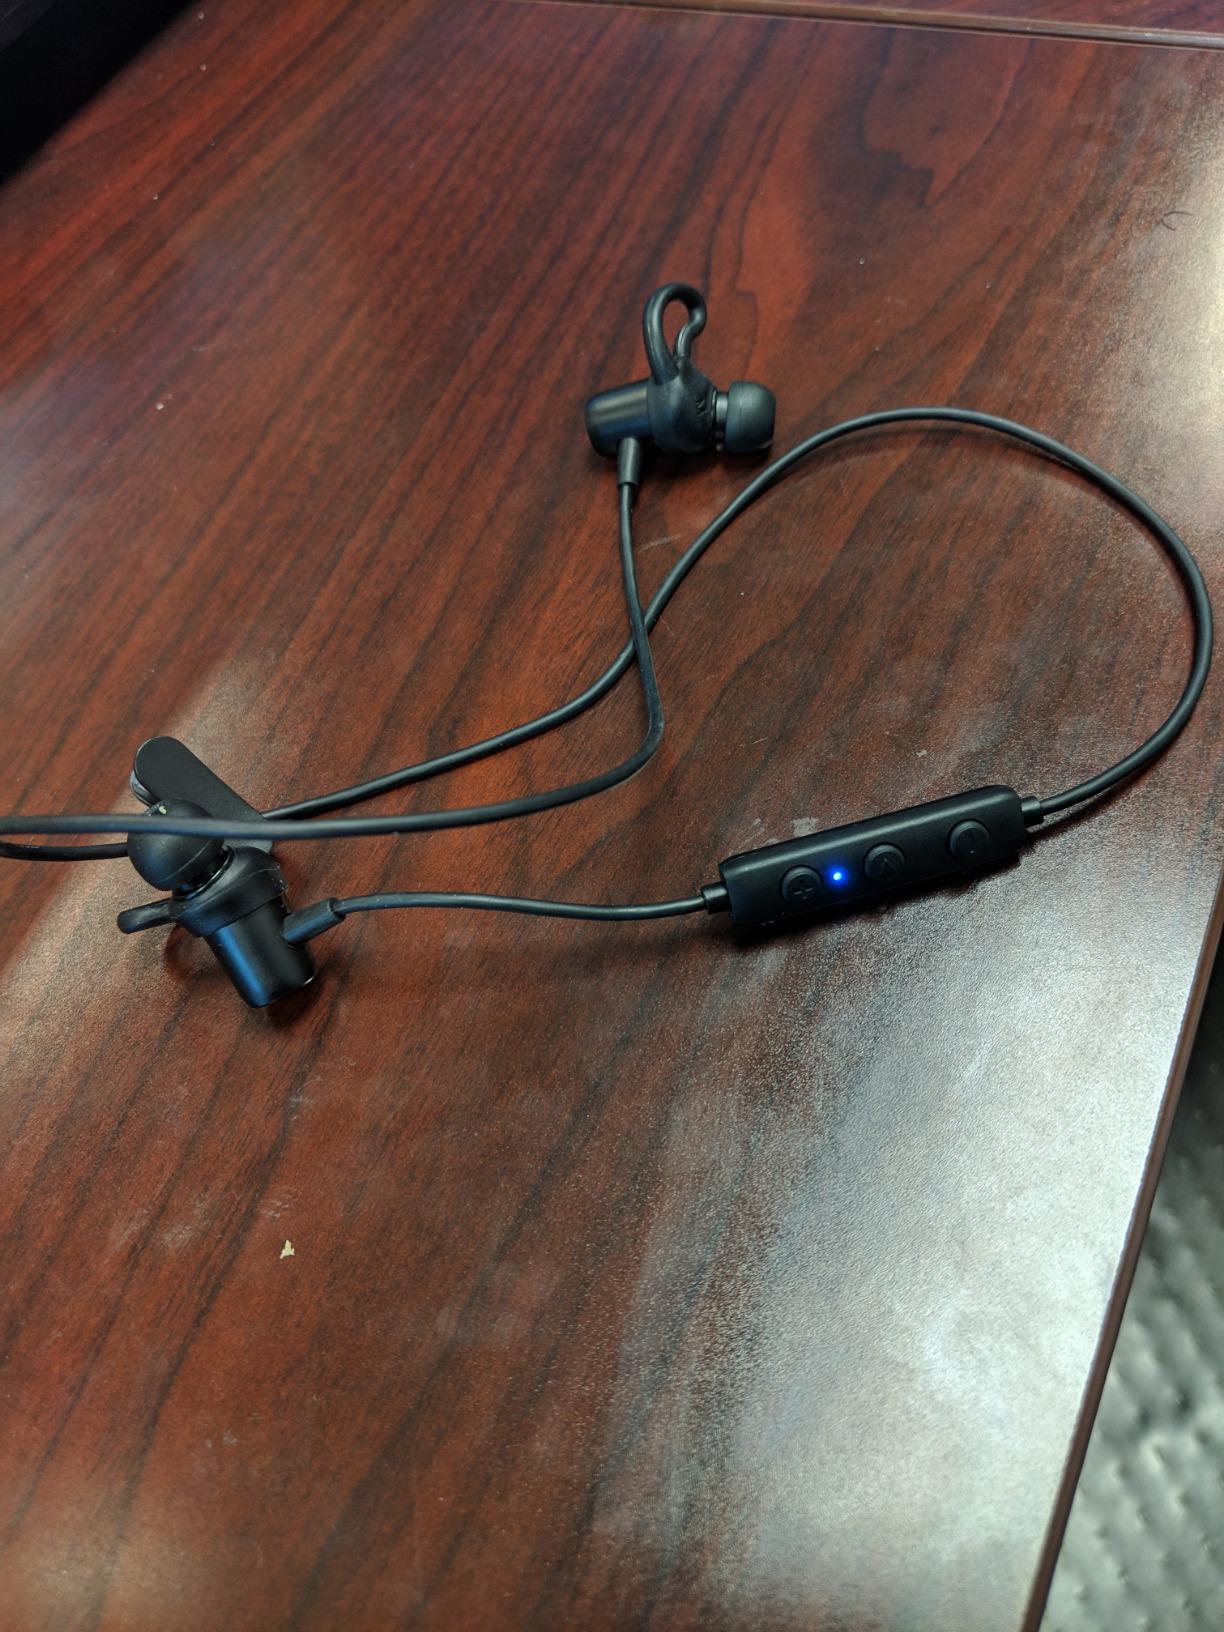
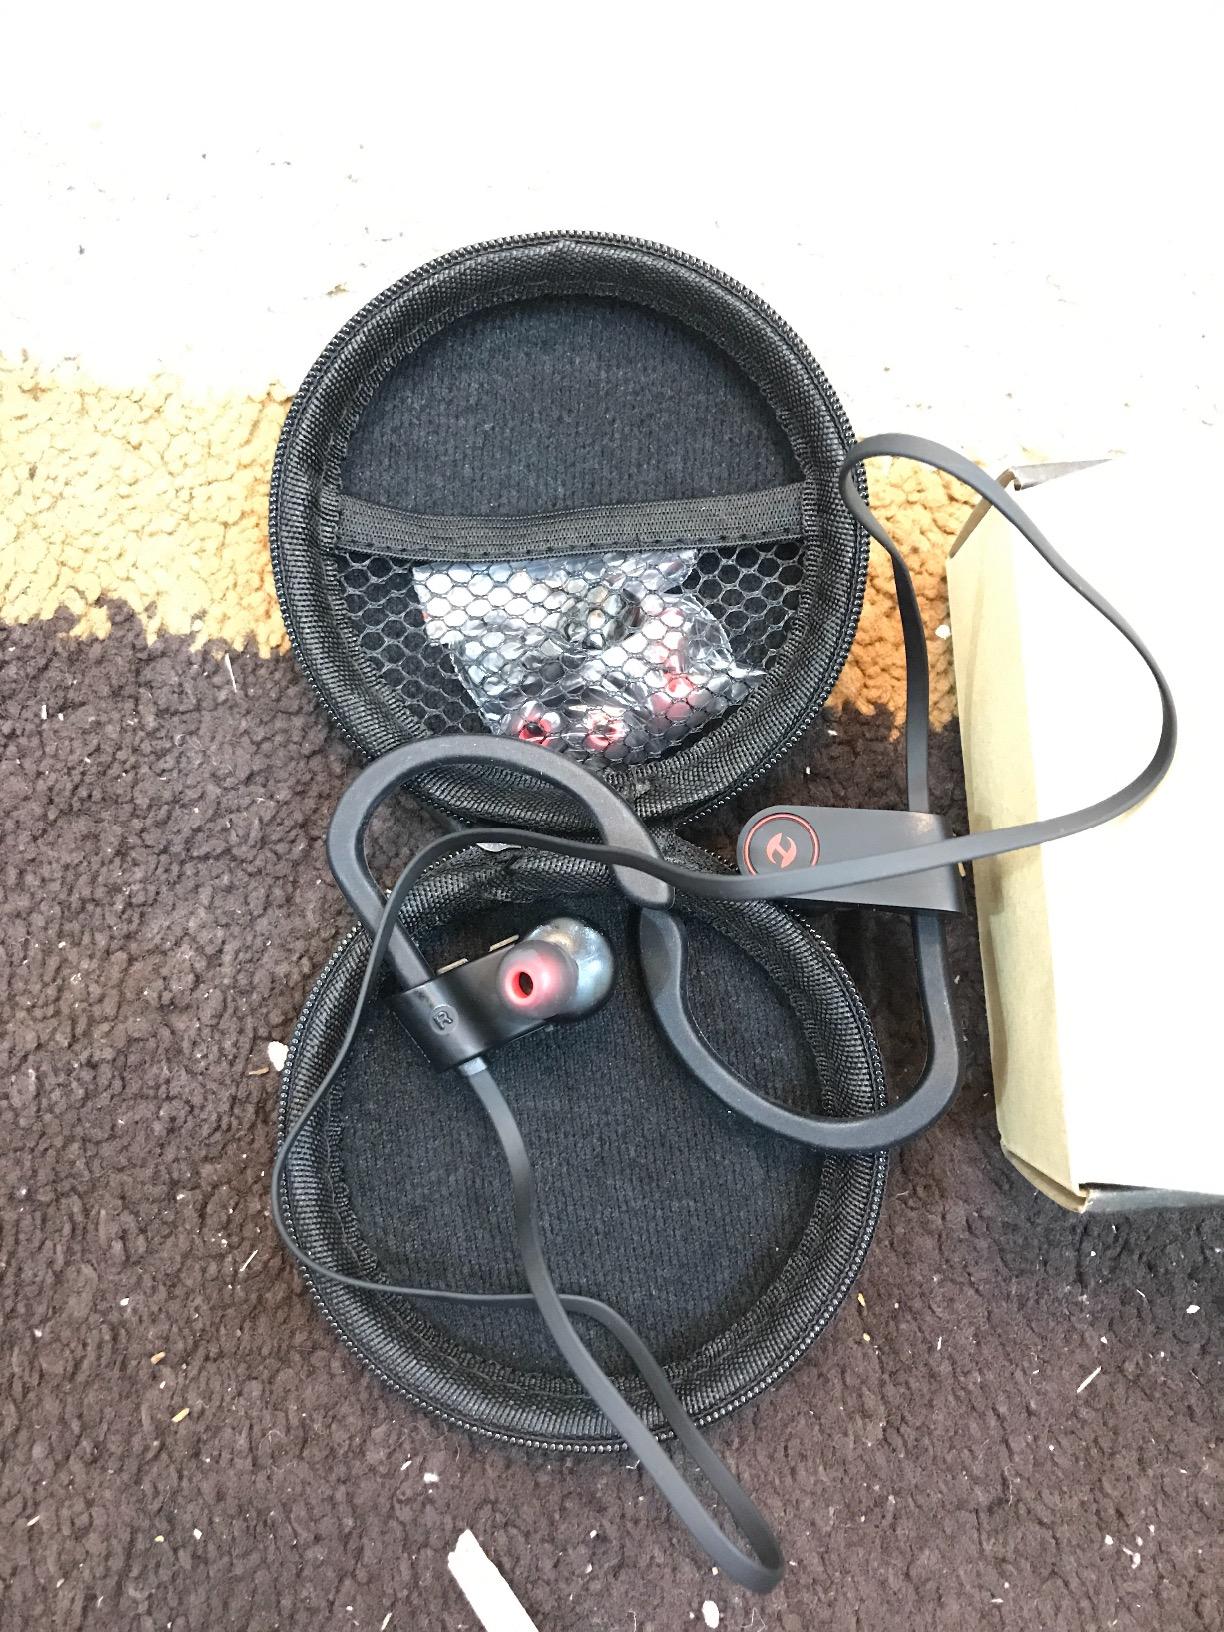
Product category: headphones
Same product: no